Paul Davidson (producer)

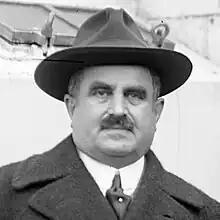
Paul Davidson

Paul Davidson was born in Lötzen, East Prussia (modern Giżycko, Poland) the son of Moritz Davidson. He initially worked as a commercial traveller in the textile industry and became the manager of a security firm in Frankfurt am Main in 1902. On vacation to Paris he saw his first movie, a Georges Méliès film, in a cinema.